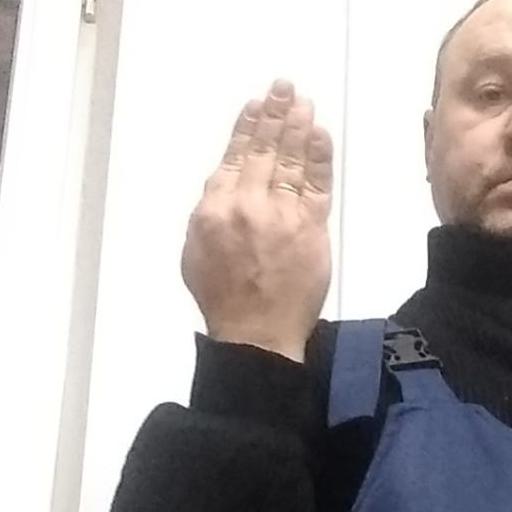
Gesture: stop_inverted